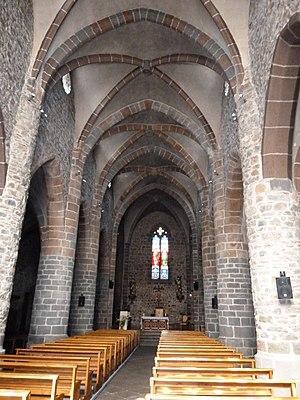
nef de l'Église de la paroisse catholique de Massiac, Cantal, France
L'église Saint-André de Massiac est une église catholique française située à Massiac, dans le département du Cantal. Elle date du XVᵉ siècle.